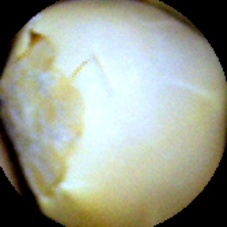
Label: Broken